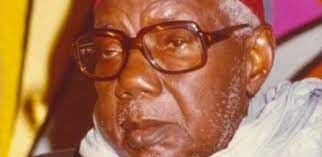
Ëe ! Nataal bii nag kiñ cii gis mooy sëriñ Abdu Asiis Si. Ñu ko doon dàkkantalee Daa baax ndax dafa nekkoon kilifa diine bu baax lool. Looloo waral ñu naan Abdu Asiis si Daa Baax. Dem ba yàq tur wi naan Dabaax. Moom nag kilifa la gu mag la woon ci tarixa tijaan. Jotoon na nekk sax seen  " khalifa Général" maanaam doon seen njiit doon seen sëriñ ñoom ñépp. Nataal bi nag mu ngi ci takk ay "verres" ay "lunettes" sol si mbaxane mu xonq. Te Mu ngi ci kaalawoo itam kaala gu baxa.